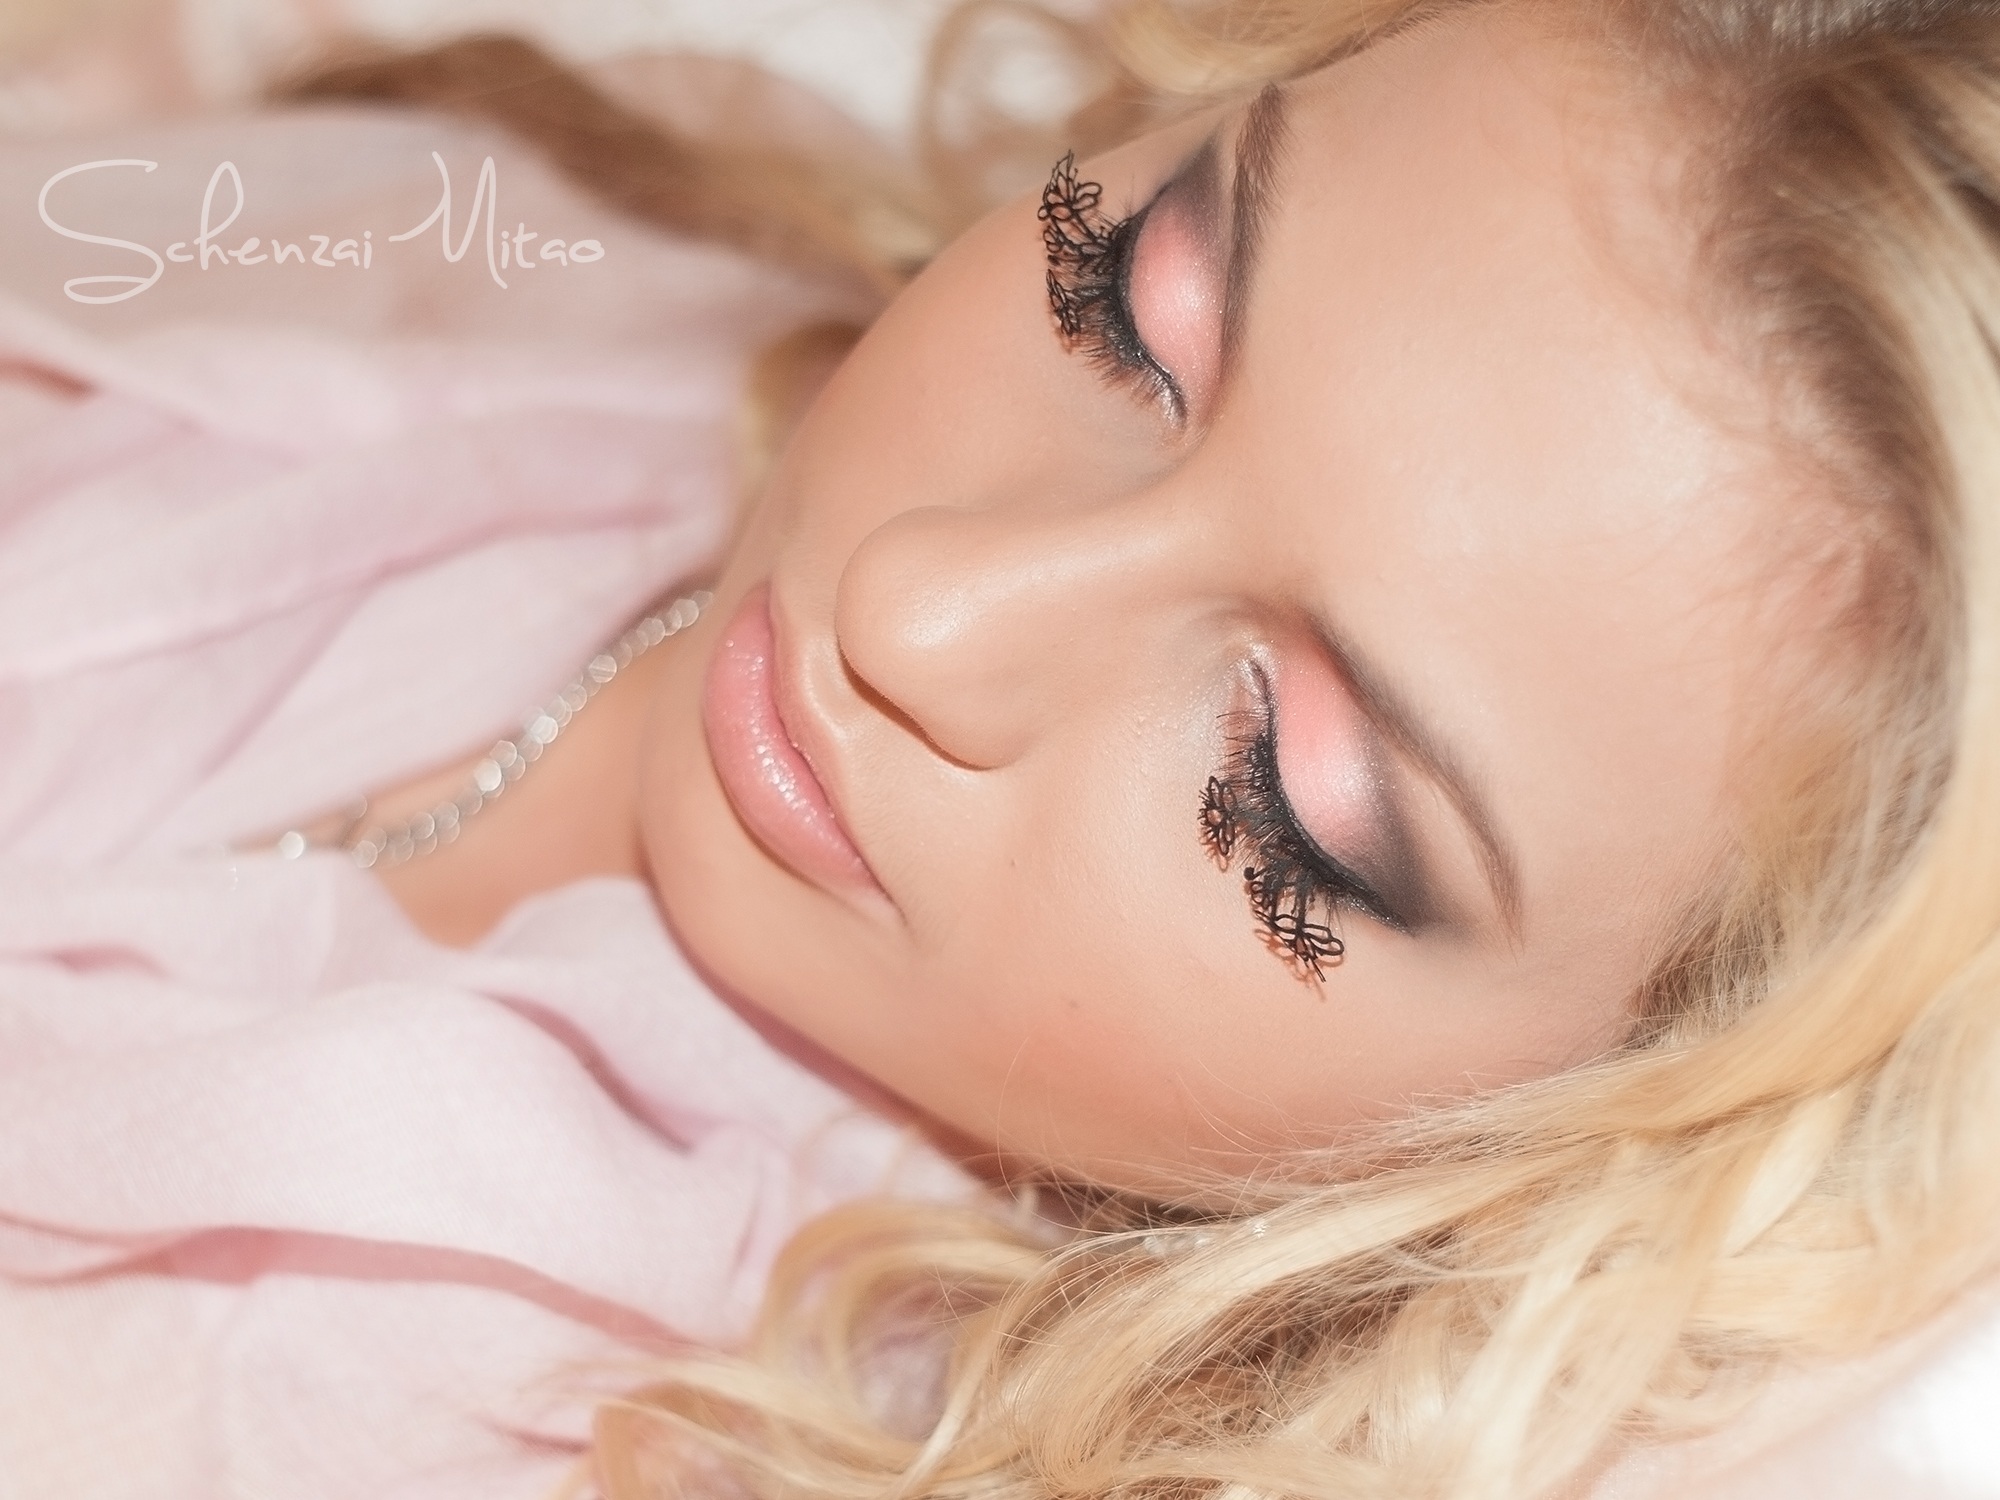
hand, person, girl, woman, hair, photography, portrait, model, finger, ear, lady, pink, lip, hairstyle, makeup, eyebrow, mouth, long hair, eyelash, close up, human body, face, nose, eye, head, skin, beauty, blond, organ, eyelashes, barbie, photo shoot, lashes, sense, blondie, pinkie, flower lashes, makep